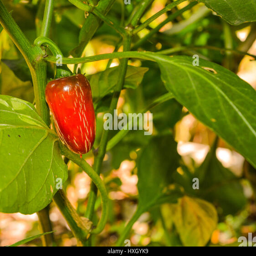
biological cultivar ripe on the plant